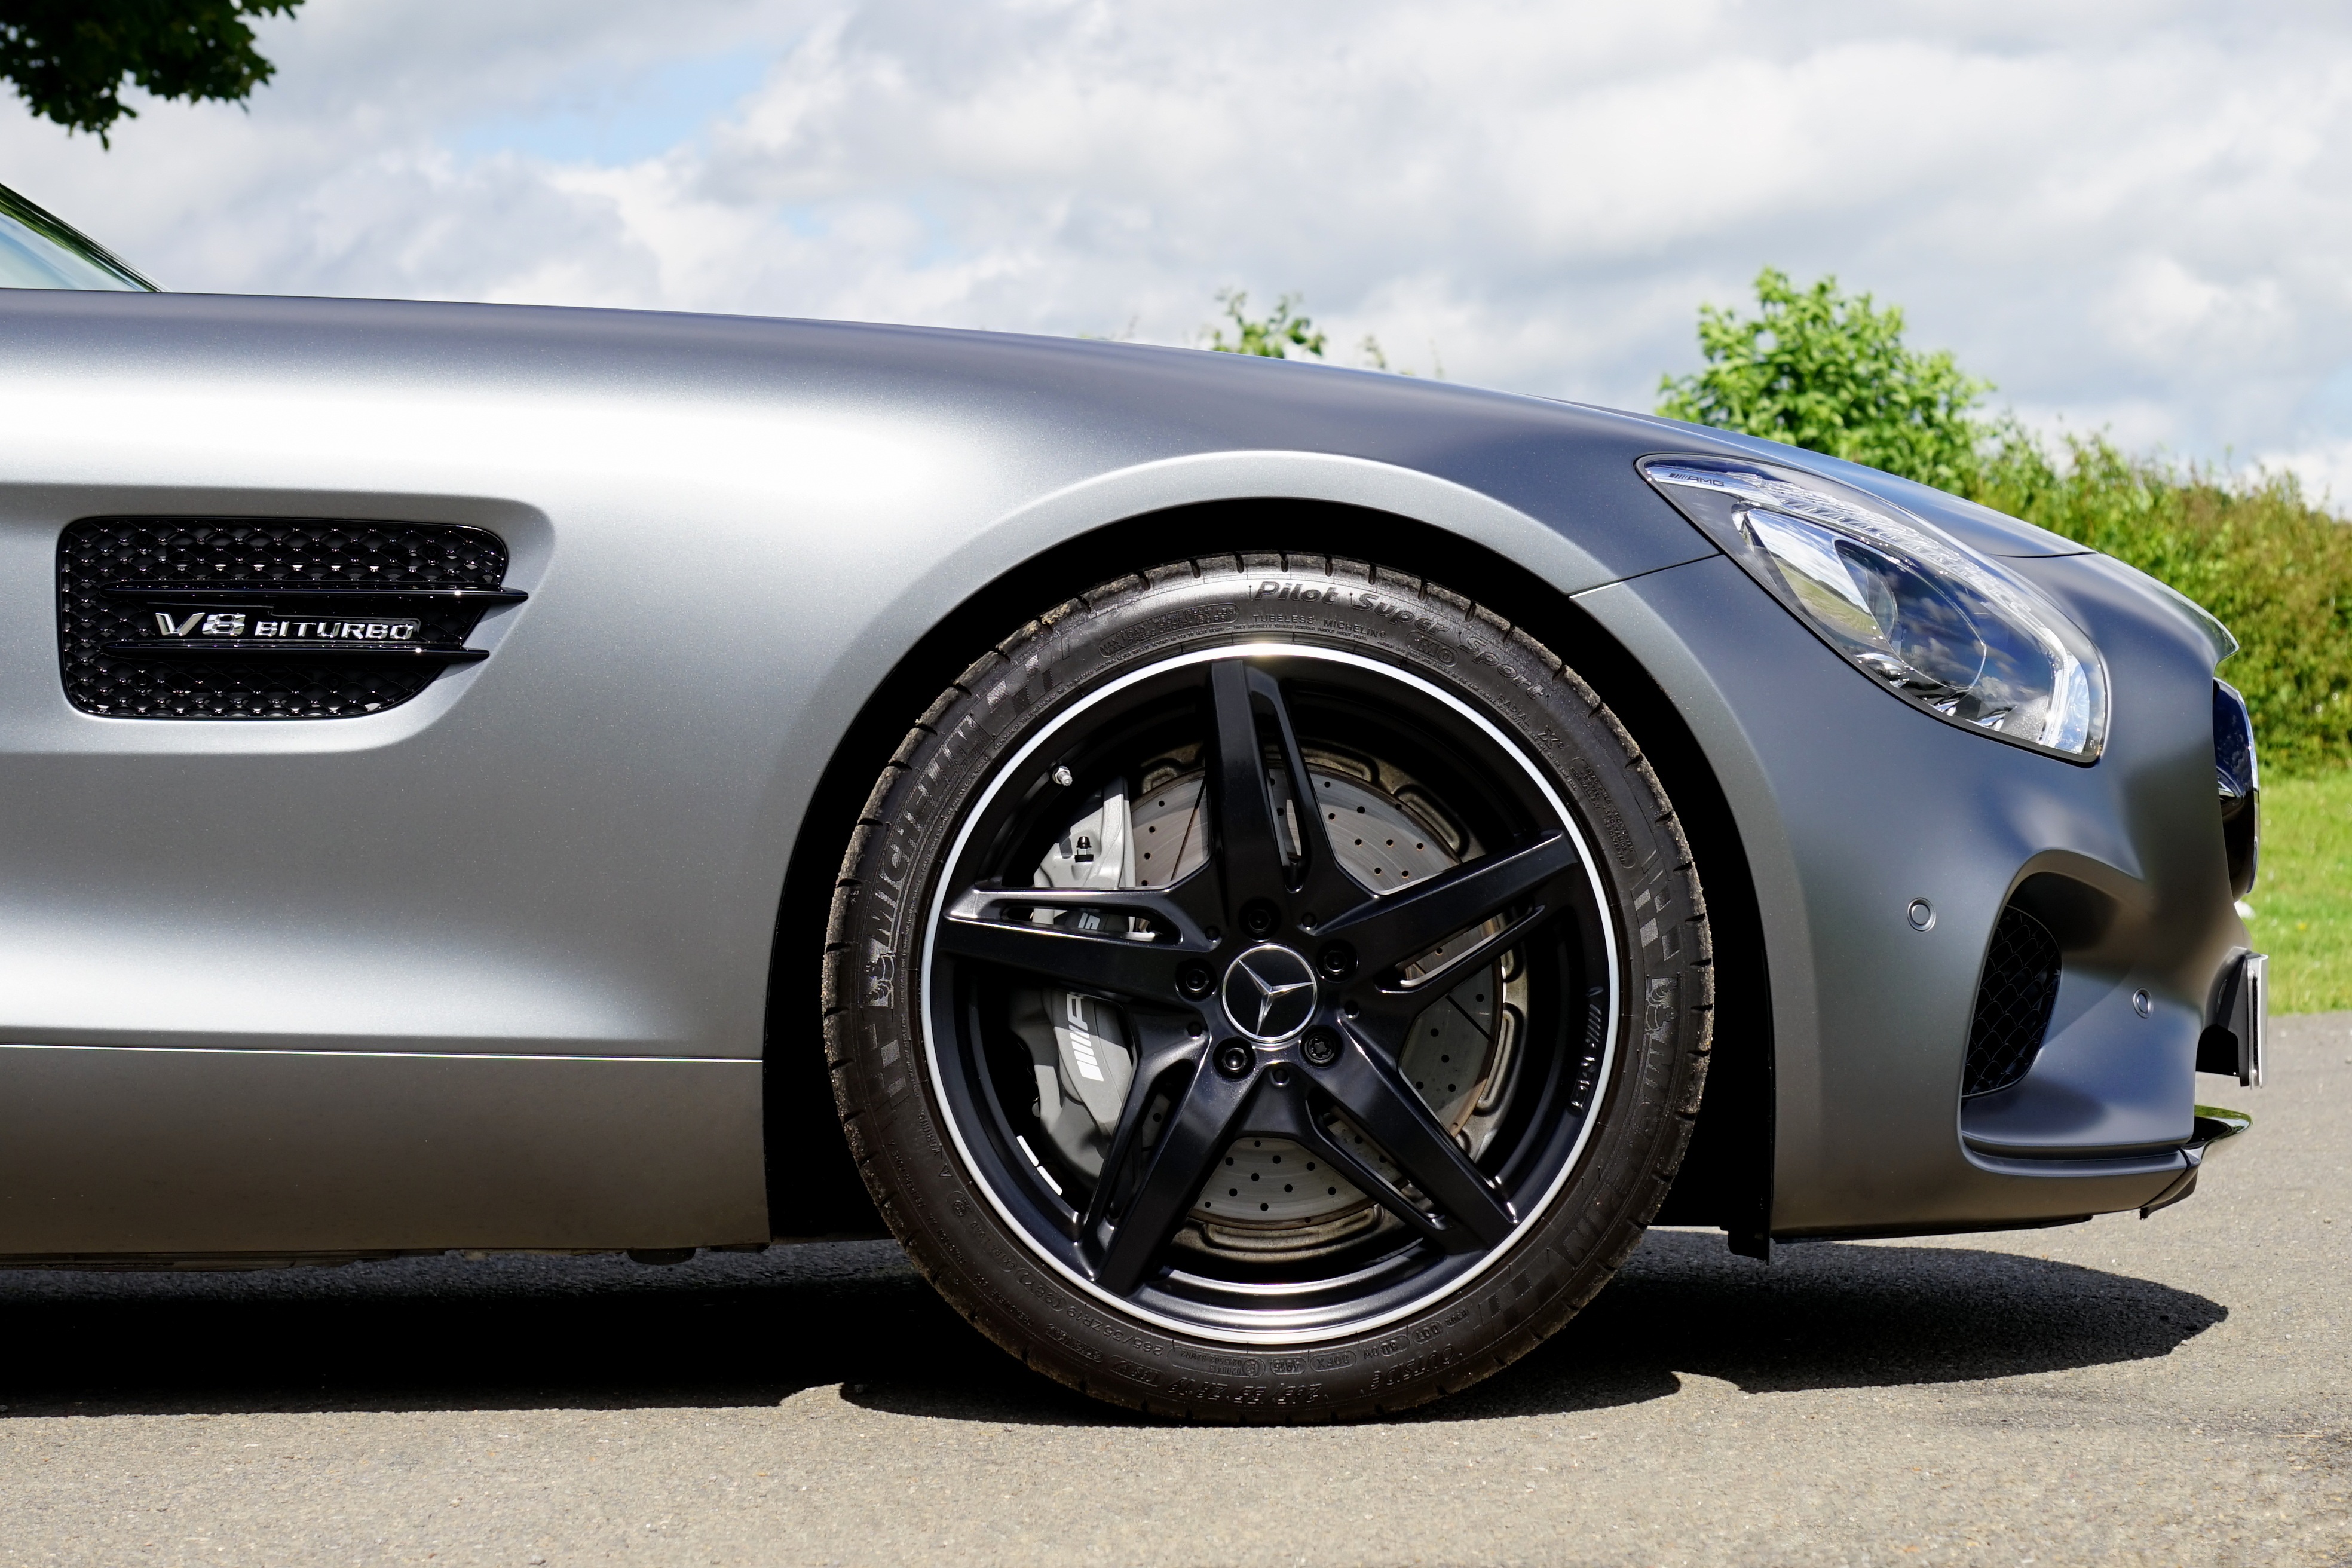
technology, car, wheel, automobile, transport, vehicle, symbol, drive, auto, headlight, speed, modern, emblem, automotive, sports car, headlamp, race, supercar, power, luxury, design, logo, motor, style, mercedes, edition, fast, badge, mercedes benz, benz, stunning, alloy wheel, limited, land vehicle, amg gt, gts, formula one, lewis hamilton, mercedes benz sls amg, automobile make, automotive exterior, automotive design, luxury vehicle, performance car